Disease in fiction

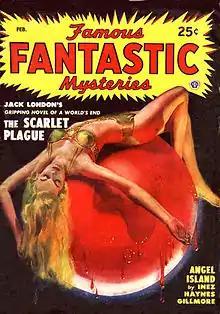
Jack London's 1912 "The Scarlet Plague" was reprinted in the February 1949 issue of "Famous Fantastic Mysteries"

Diseases, especially if infectious, have long been popular themes and plot devices in fiction. Daniel Defoe's pioneering 1722 "A Journal of the Plague Year" is a fictional diary of a man's life during the plague year of 1665 in England. Mary Shelley's 1826 "The Last Man" created the genre of "post-apocalyptic pandemic thriller" with her story of a plague that is spreading across Europe towards her protagonists in Britain. Edgar Allan Poe's 1842 "The Masque of the Red Death" is a gothic tale of a plague, perhaps symbolising the hubris of the wealthy, and their nemesis.